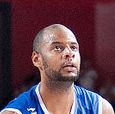
Age: 31